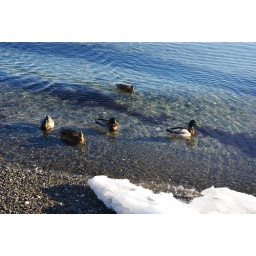
Ducks swimming in clear water